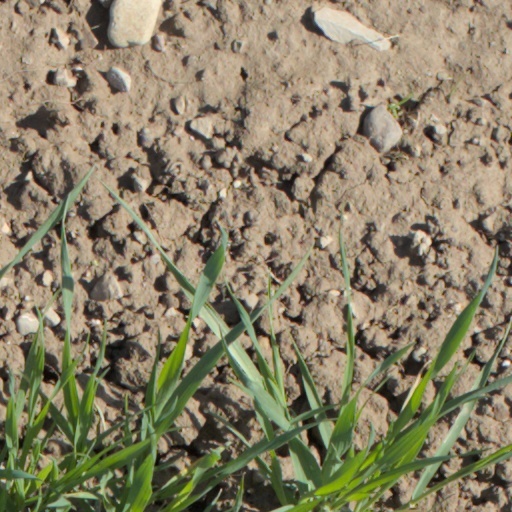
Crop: wheat